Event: Nepal Earthquake
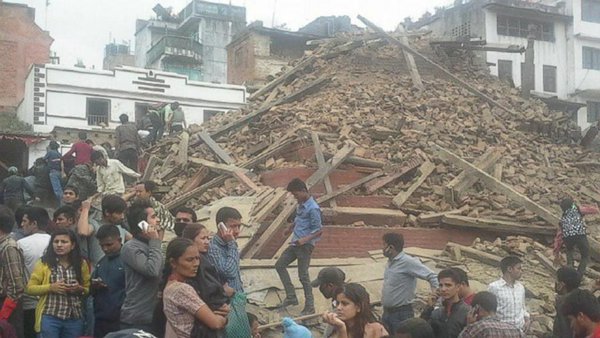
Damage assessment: damage